Ed Reulbach

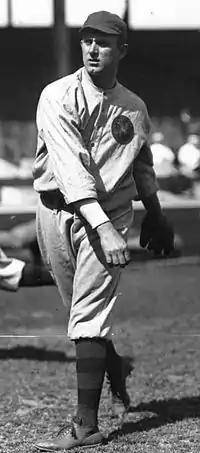
Reulbach with the Boston Braves

Edward Marvin "Big Ed" Reulbach (December 1, 1882 – July 17, 1961) was an American pitcher in Major League Baseball. He helped the Chicago Cubs win the 1907 and 1908 World Series.